Ascites

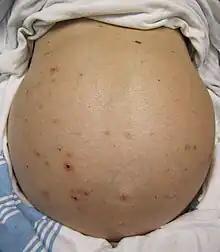
The abdomen of a person with cirrhosis that has resulted in massive ascites and prominent superficial veins

Ascites (meaning "bag" or "sac") is the abnormal build-up of fluid in the abdomen. Technically, it is more than 25 ml of fluid in the peritoneal cavity, although volumes greater than one liter may occur. Symptoms may include increased abdominal size, increased weight, abdominal discomfort, and shortness of breath. Complications can include spontaneous bacterial peritonitis.